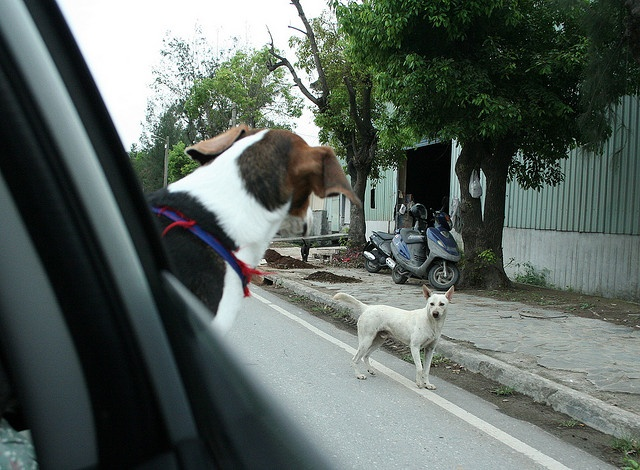
A brown and white dog hanging out the side of a car door window while driving past a white dog on the street.
A dog leaning out the window looking at another dog
A dog sticks his head out of a window to look at another dog
White dog on street looks at dog passing by in vehicle.
A dog hanging out a car window looking at another dog.